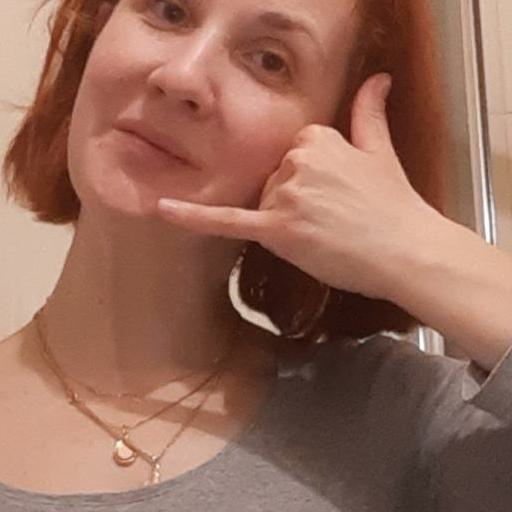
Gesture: call